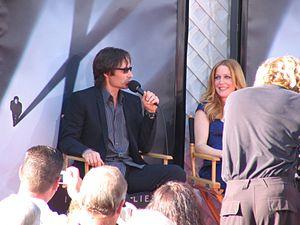
X-Files : Régénération ou X-Files : Je veux y croire au Canada francophone est un film américain réalisé par Chris Carter, sorti en 2008. C'est le deuxième film basé sur la série télévisée X-Files : Aux frontières du réel, après The X-Files, le film.